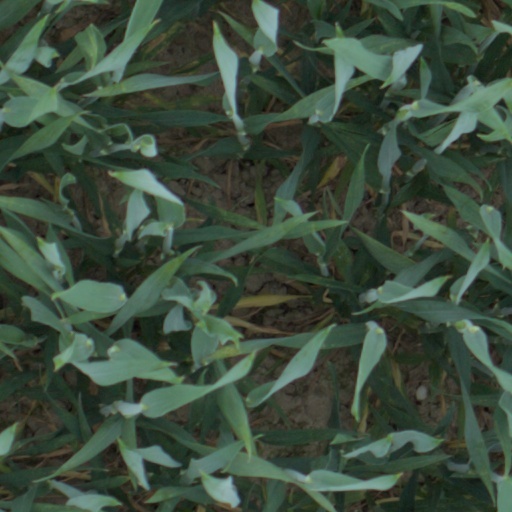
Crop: wheat